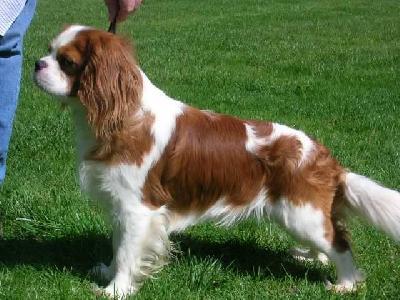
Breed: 207-n000026-Blenheim_spaniel